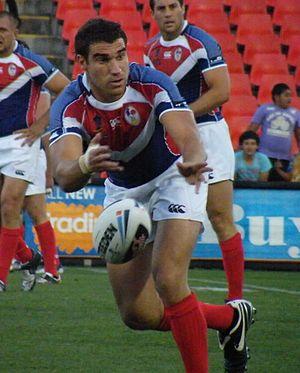
Joueur de rugby à XIII Thomas Bosc sous le maillot de l'équipe de France.
En 2009, les Dragons catalans, unique franchise française de rugby à XIII en Super League, disputent leur quatrième saison dans cette ligue. À l'occasion de cette saison, l'entraîneur australien Kevin Walters succède à son compatriote Michael Potter, parti rejoindre St Helens RLFC. Le club bat son record d'affluence à domicile lors de la réception des Warrington Wolves au stade olympique de Montjuic avec 18 150 spectateurs, le 20 juin 2009.
Thomas Bosc, né le 5 août 1983 à Perpignan, est un joueur de rugby à XIII français polyvalent, devenu entraîneur. Formé à l'AS Saint-Estève, il intègre en 2000 l'Union Treiziste Catalane après fusion de Saint-Esteve et du XIII Catalan et participe aux débuts de la franchise des Dragons Catalans en 2006 qui dispute la Super League. Il y devient l'un des symboles de la franchise durant y disputant notamment une finale de Challenge Cup en 2007. Parallèlement, il est l'un des éléments clefs de l'équipe de France avec laquelle il a disputé la Coupe du monde 2008 et 2013.